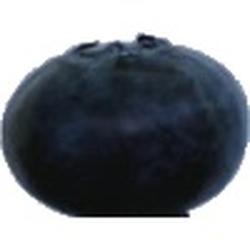
Label: Blueberry